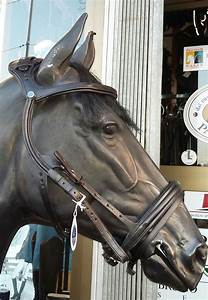
Label: horse